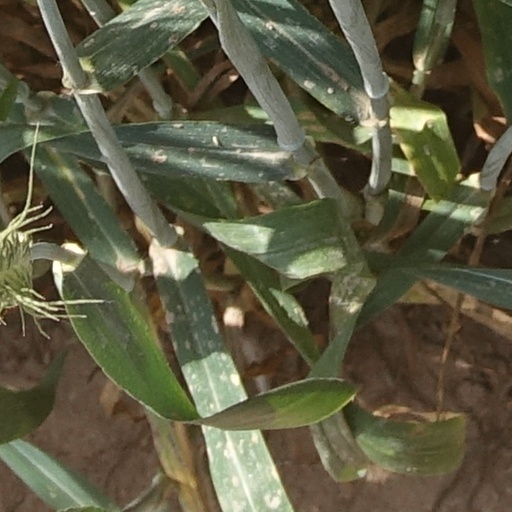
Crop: wheat